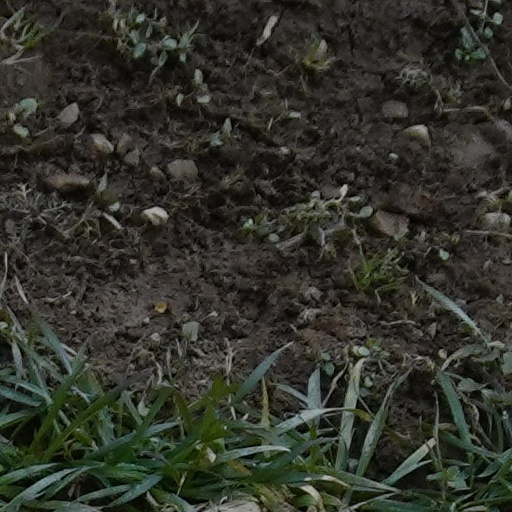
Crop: wheat